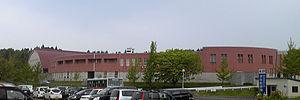
Niigata Sangyo University est une université privée dans Kashiwazaki, Niigata, Japon. Le prédécesseur de cette école a été fondée en 1947. Il a été agréé en tant que collège junior en 1950 et est devenu un collège de quatre ans en 1988.